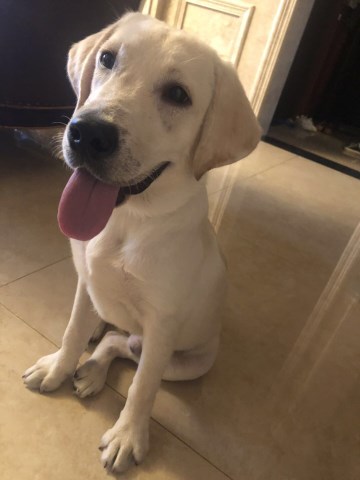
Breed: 3580-n000122-Labrador_retriever